East Coast Main Line

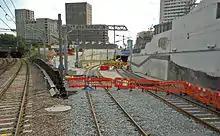
The Canal Tunnels' northern entrance at Belle Isle Junction

The line is mainly quadruple track from London to Stoke Tunnel, south of Grantham, with two double track sections: one between Digswell Jn & Woolmer Green Jn, where the line passes over the Digswell Viaduct, Welwyn North station and the two Welwyn tunnels; and one between Fletton Junction (south of Peterborough) and Holme Junction, south of Holme Fen. The route between Holme Junction and Huntingdon is mostly triple track, with the exception of a southbound loop between Conington and Woodwalton. North of Grantham the line is double track except for quadruple-track sections at , around Doncaster, between Colton Junction (south of York), and , and Newcastle.